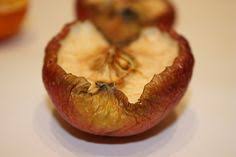
Waste category: biological